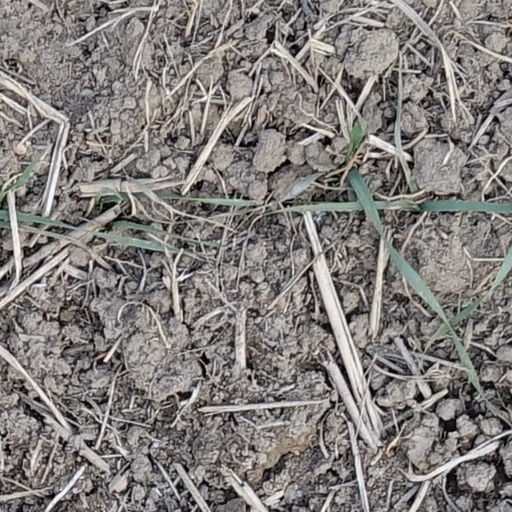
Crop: wheat